Western Australia

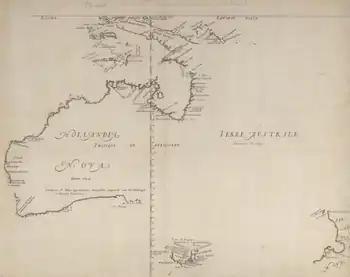
Melchisédech Thévenot's "Hollandia Nova—Terre Australe" in his travel anthology published in 1664, and which seems to be a copy of "Archipelagus Orientalis sive Asiaticus" by Joan Blaeu in the "Atlas of the Great Elector" from 1659. The latitude staff depicted by Thévenot falls along the "Zaragoza antimeridian" from the Treaty of Zaragoza of 1529 between Castile and Portugal, and which complemented the "Tordesillas meridian" from the Treaty of Tordesillas of 1494.

The origins of the present state began with the establishment by Lockyer of a convict-supported settlement from New South Wales at King George III Sound. The settlement was formally annexed on 21 January 1827 by Lockyer when he commanded the Union Jack be raised and a feu de joie fired by the troops. The settlement was founded in response to British concerns about the possibility of a French colony being established on the coast of Western Australia. On 7 March 1831 it was transferred to the control of the Swan River Colony, and named Albany in 1832.